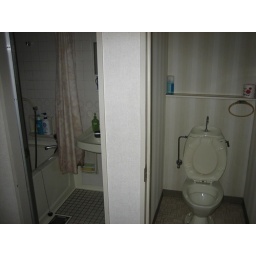
Bathtub/shower and sink in one room, toilet in another room. Good idea, if you ask me.